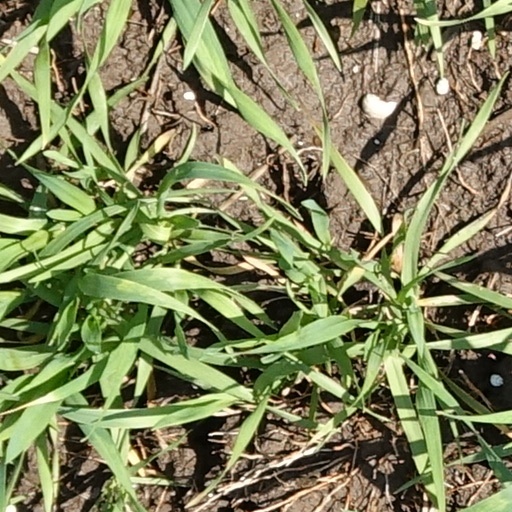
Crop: wheat